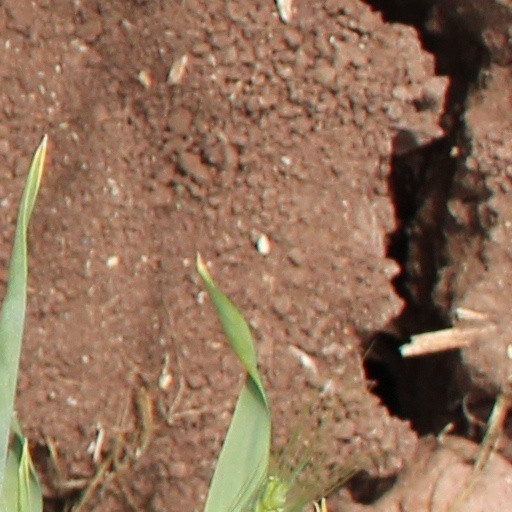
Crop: wheat